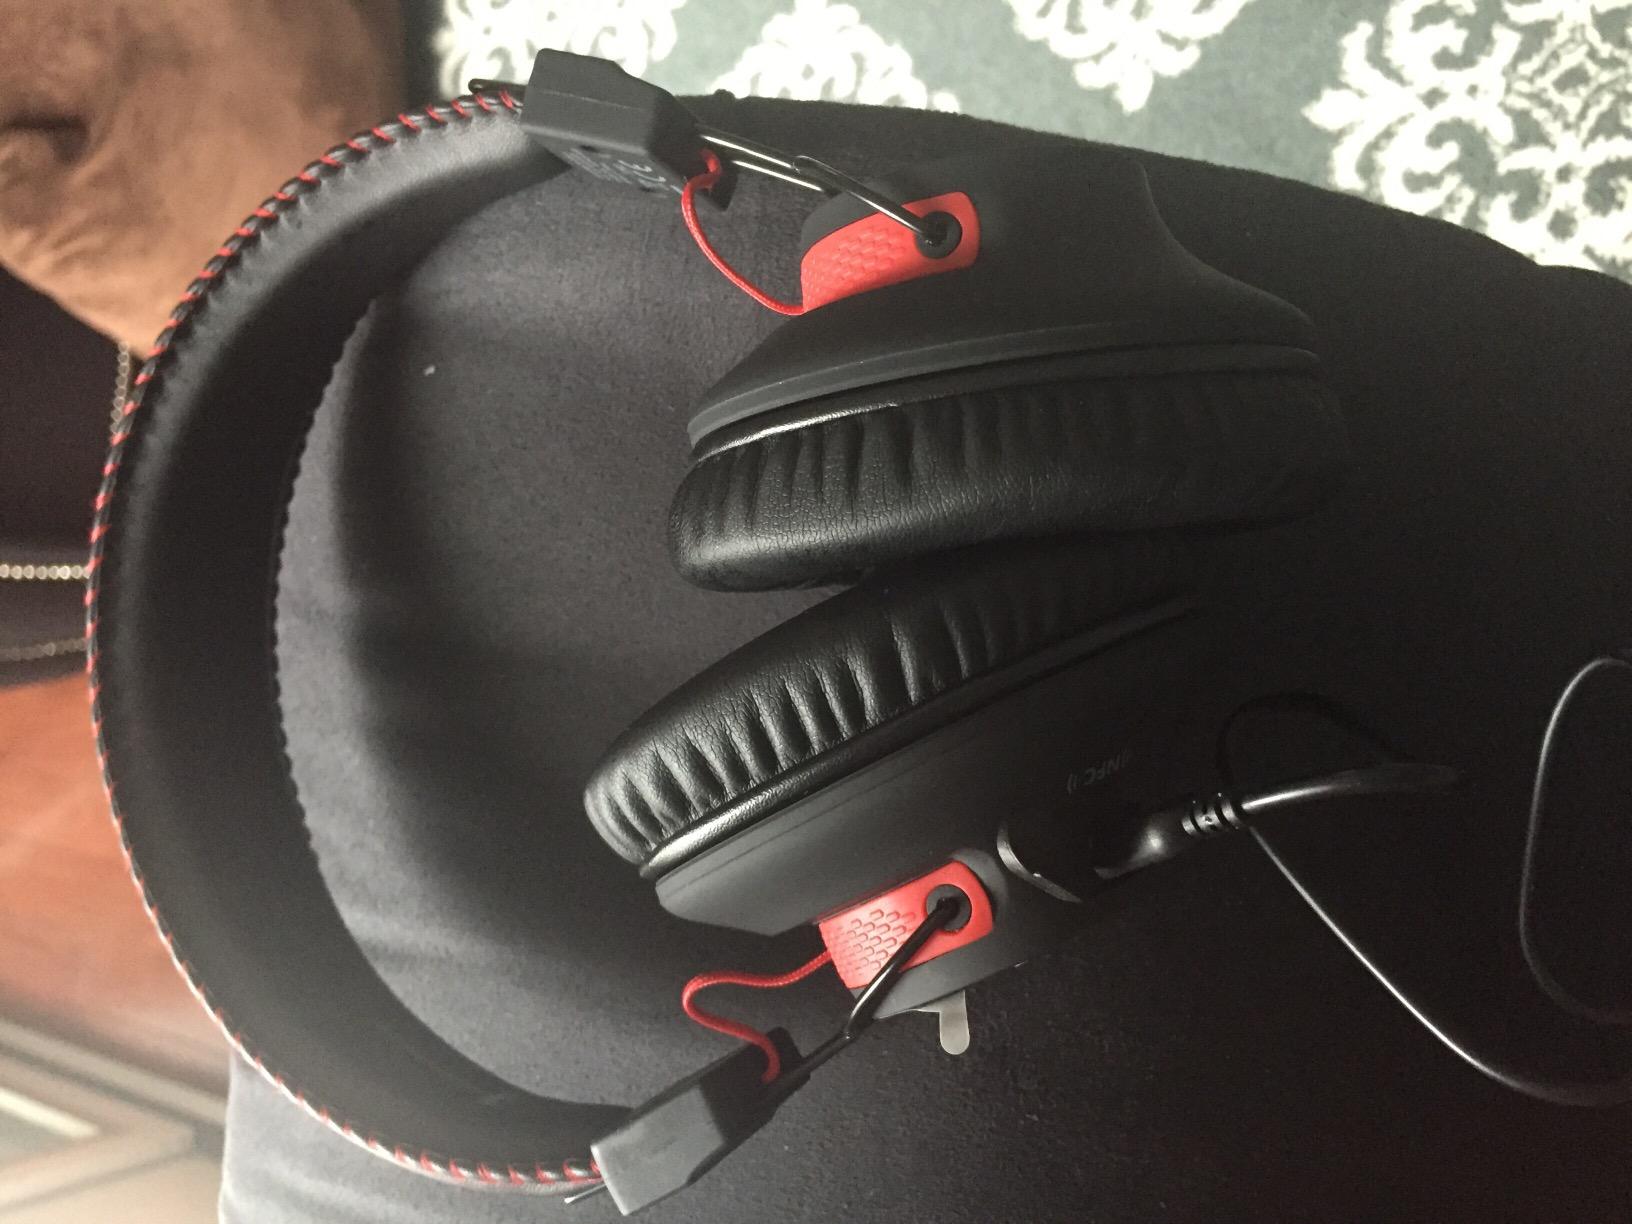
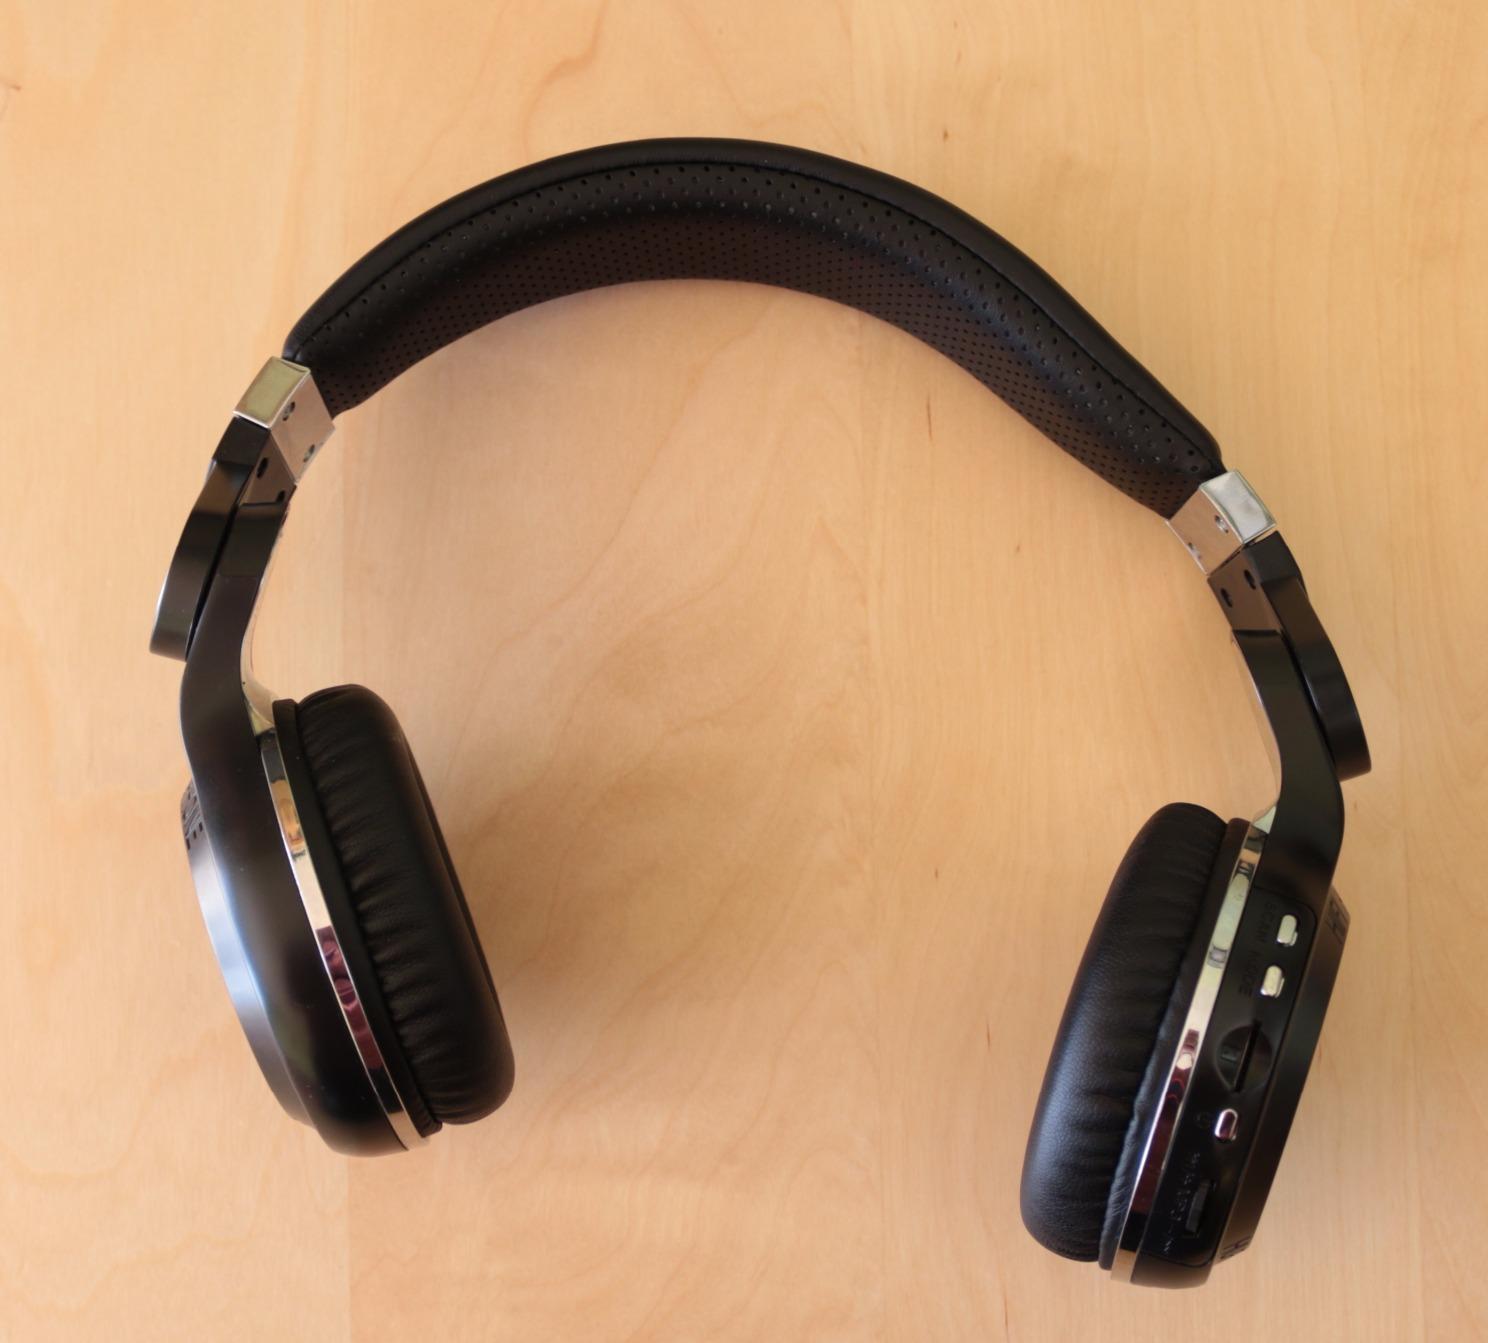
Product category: headphones
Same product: no